Cutaway van chassis

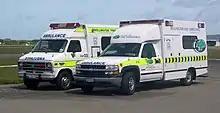
Chevrolet G30 and Silverado cutaway-chassis ambulances (New Zealand)

In the United States, the 1973 National EMS Systems Act, which was passed by Congress in 1974, and implemented four years later (in 1978), required that communities receiving federal funds for their programs had ambulances that met new federal specifications. The regulations included minimum width and other requirements which virtually eliminated car-based vehicles. The last American-made car-based ambulance was built in 1978.